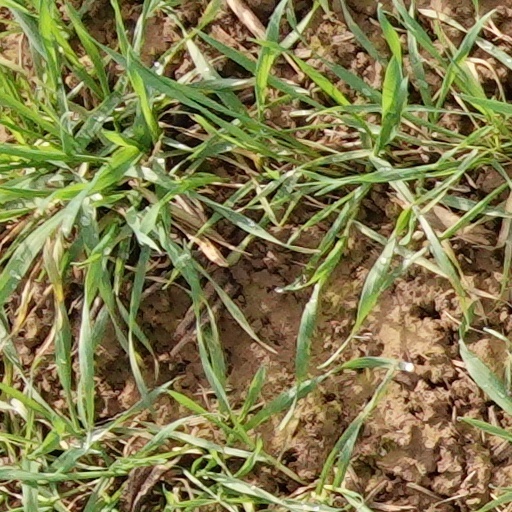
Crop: wheat